Rock Rapids United Methodist Church

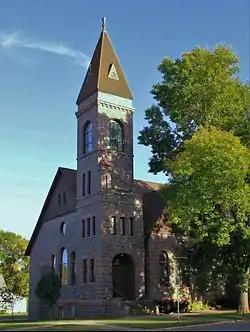

Rock Rapids United Methodist Church, formerly known as First Methodist Church, is located in Rock Rapids, Iowa, United States. The church building is significant for the use of blue-gray and red granite used in its construction. It was designed by Sioux Falls, South Dakota architect Joseph Schwartz utilizing the Richardsonian Romanesque style. Completed in 1896, it is the second church building for a congregation founded in the 1870s. The blue-gray granite quarried near Sioux Falls is the main building material, and it is laid in a random ashlar pattern. The red granite was acquired from the receiver of a bankrupt packing plant which had begun, but did not complete, a new stone building. It is used for the trim, especially in the voussoirs of alternating colors. The building also features a tall corner bell tower. The pipe organ was ordered from the Hinners Organ Company of Pekin, Illinois in January 1905 at a cost of $1,960. An addition was added to the south side of the church in 1966. The church was added to the National Register of Historic Places in 1978.